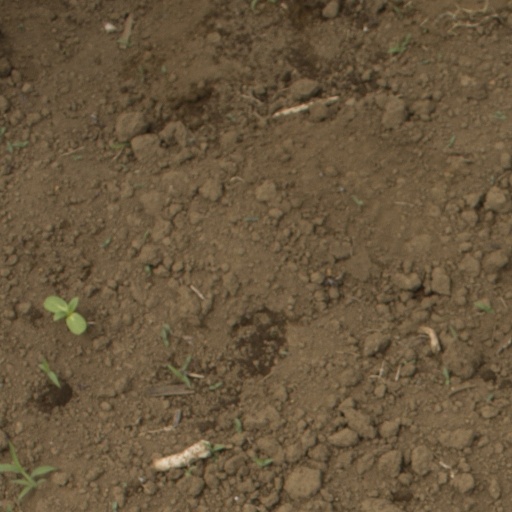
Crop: Jerusalem artichoke